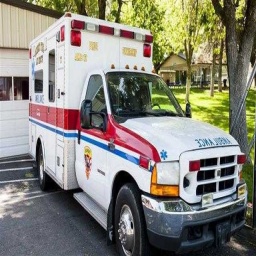
Label: ambulance